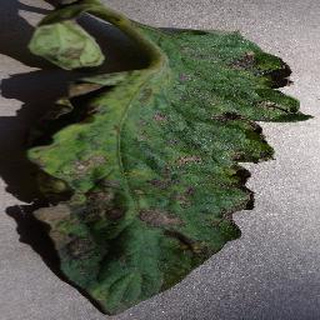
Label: tomato_early_blight